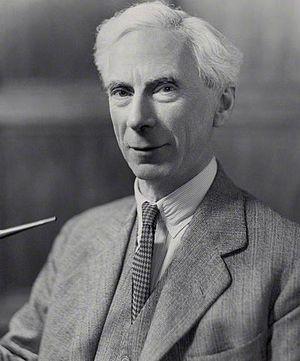
L'expression « philosophie analytique » désigne un mouvement philosophique qui se fonda dans un premier temps sur la nouvelle logique contemporaine, issue des travaux de Gottlob Frege et Bertrand Russell à la fin du XIXᵉ siècle et au début du XXᵉ siècle, pour éclairer les grandes questions philosophiques. Sa démarche s'appuie sur une analyse logique du langage cherchant à mettre en évidence les erreurs de raisonnement que celui-ci peut induire et faisant ainsi de la « clarification logique de la pensée » le but de la philosophie selon le mot de Carnap.